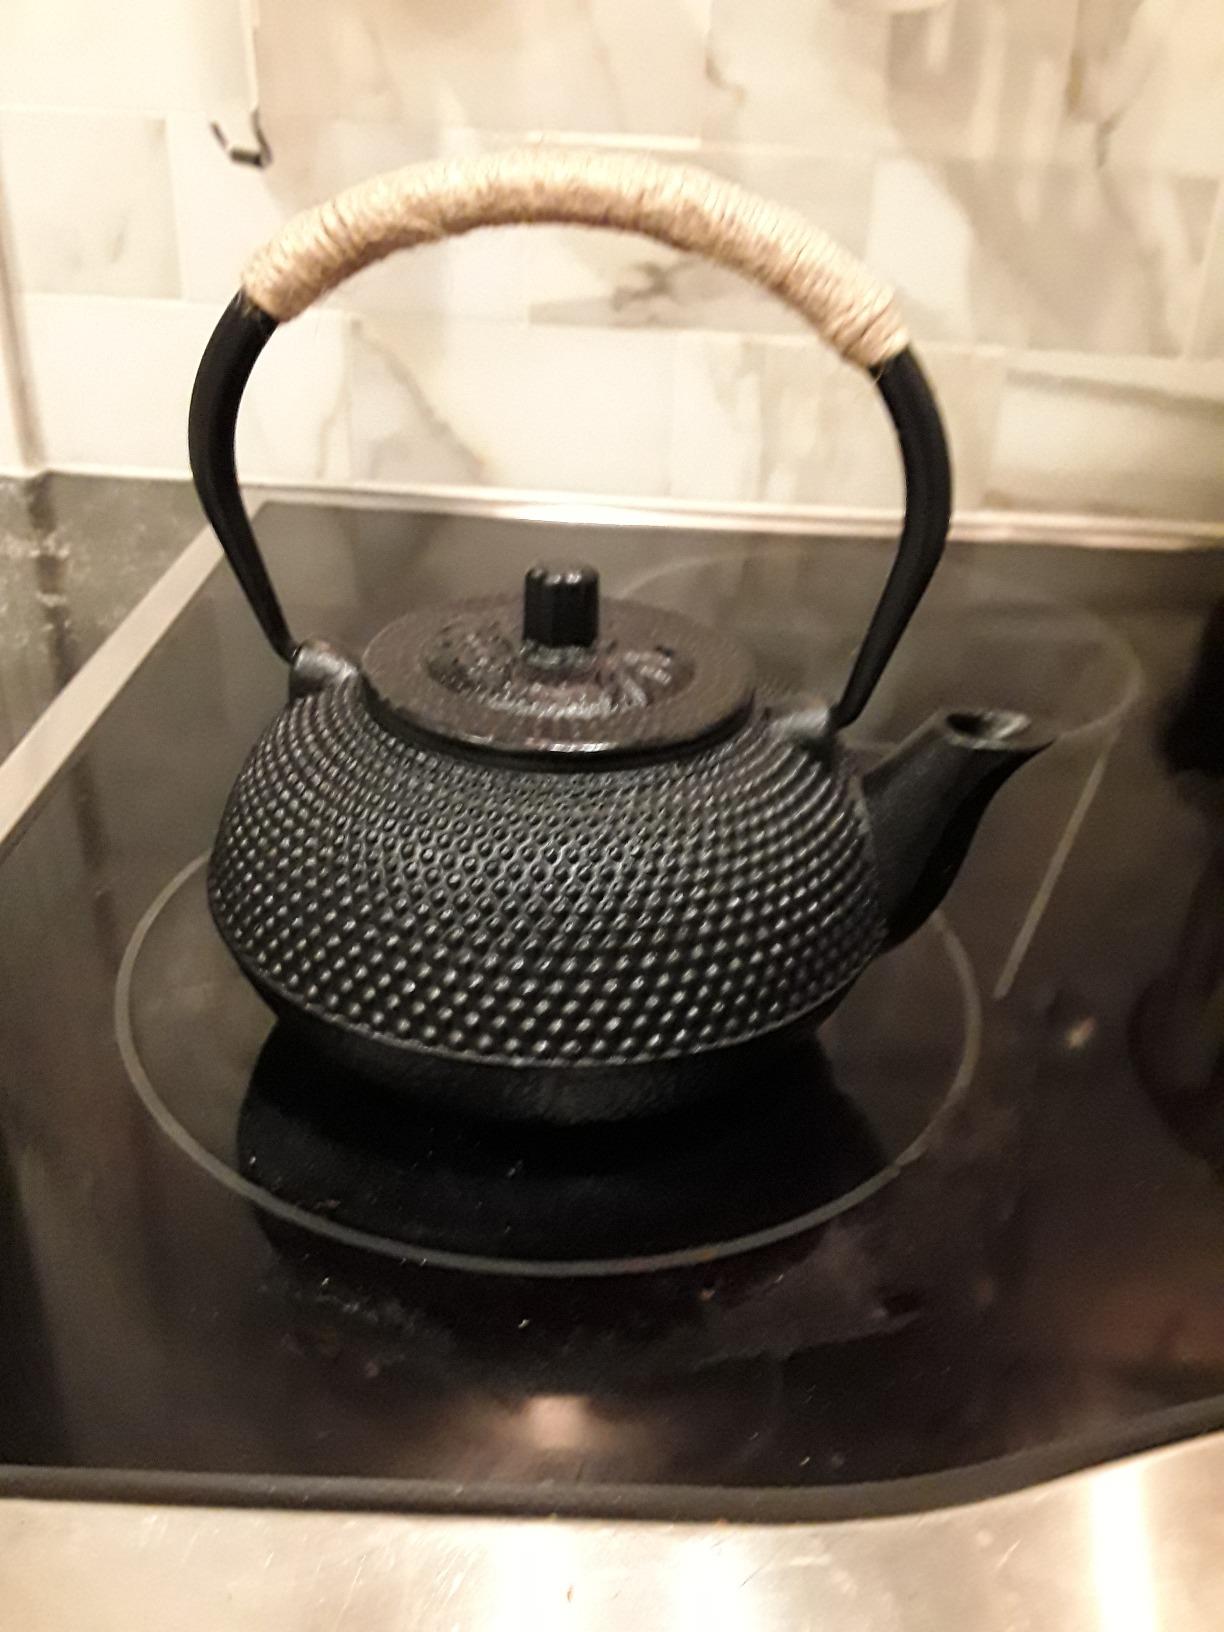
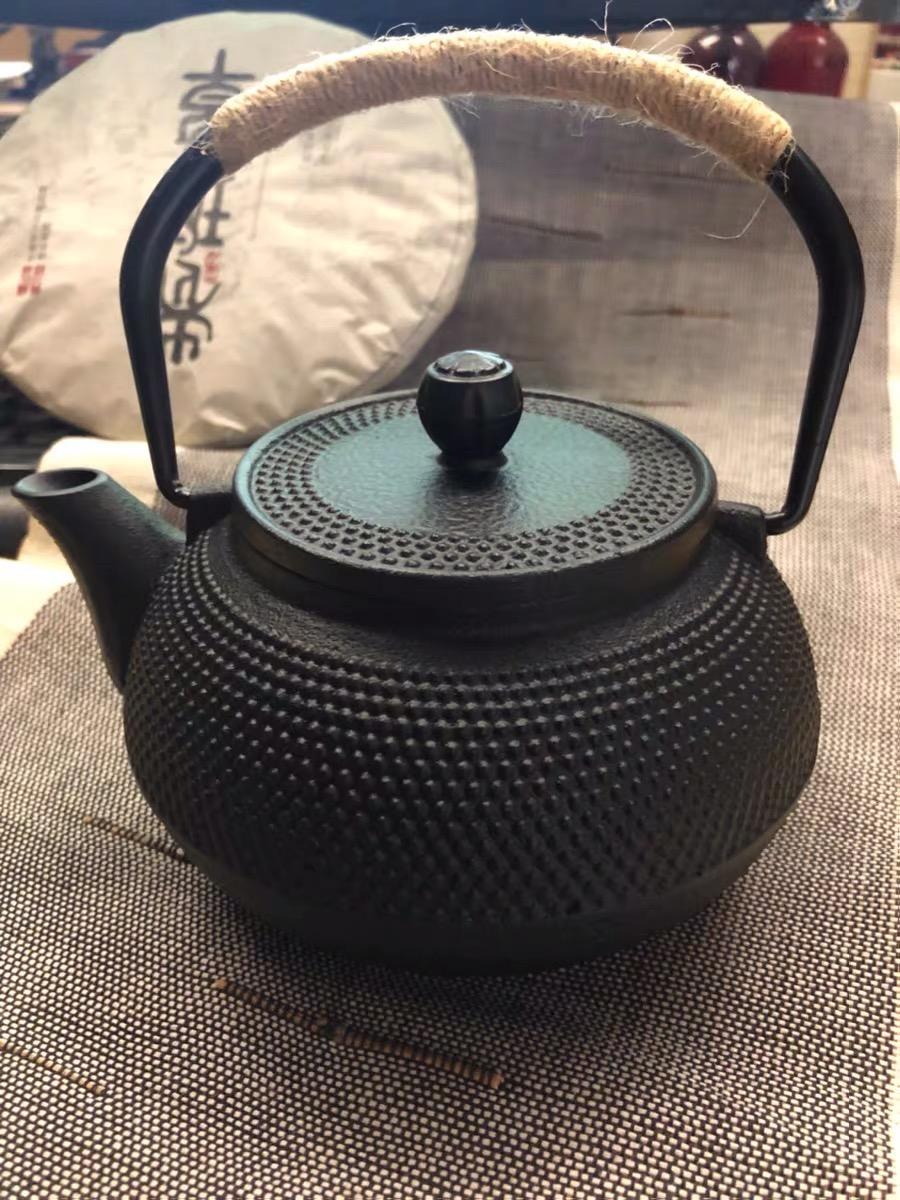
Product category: items_kettle
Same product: yes